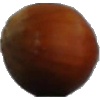
Label: nut_forest